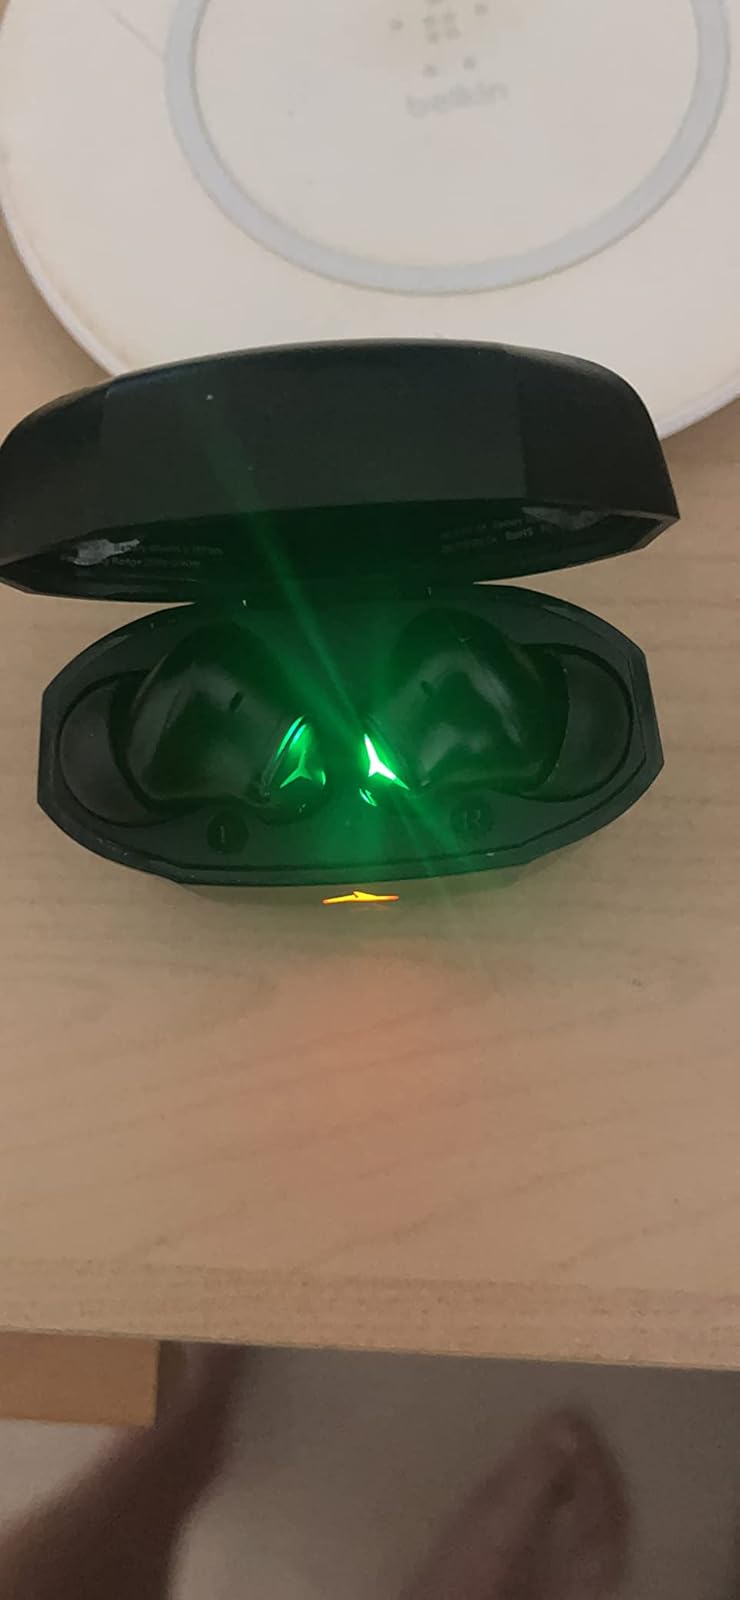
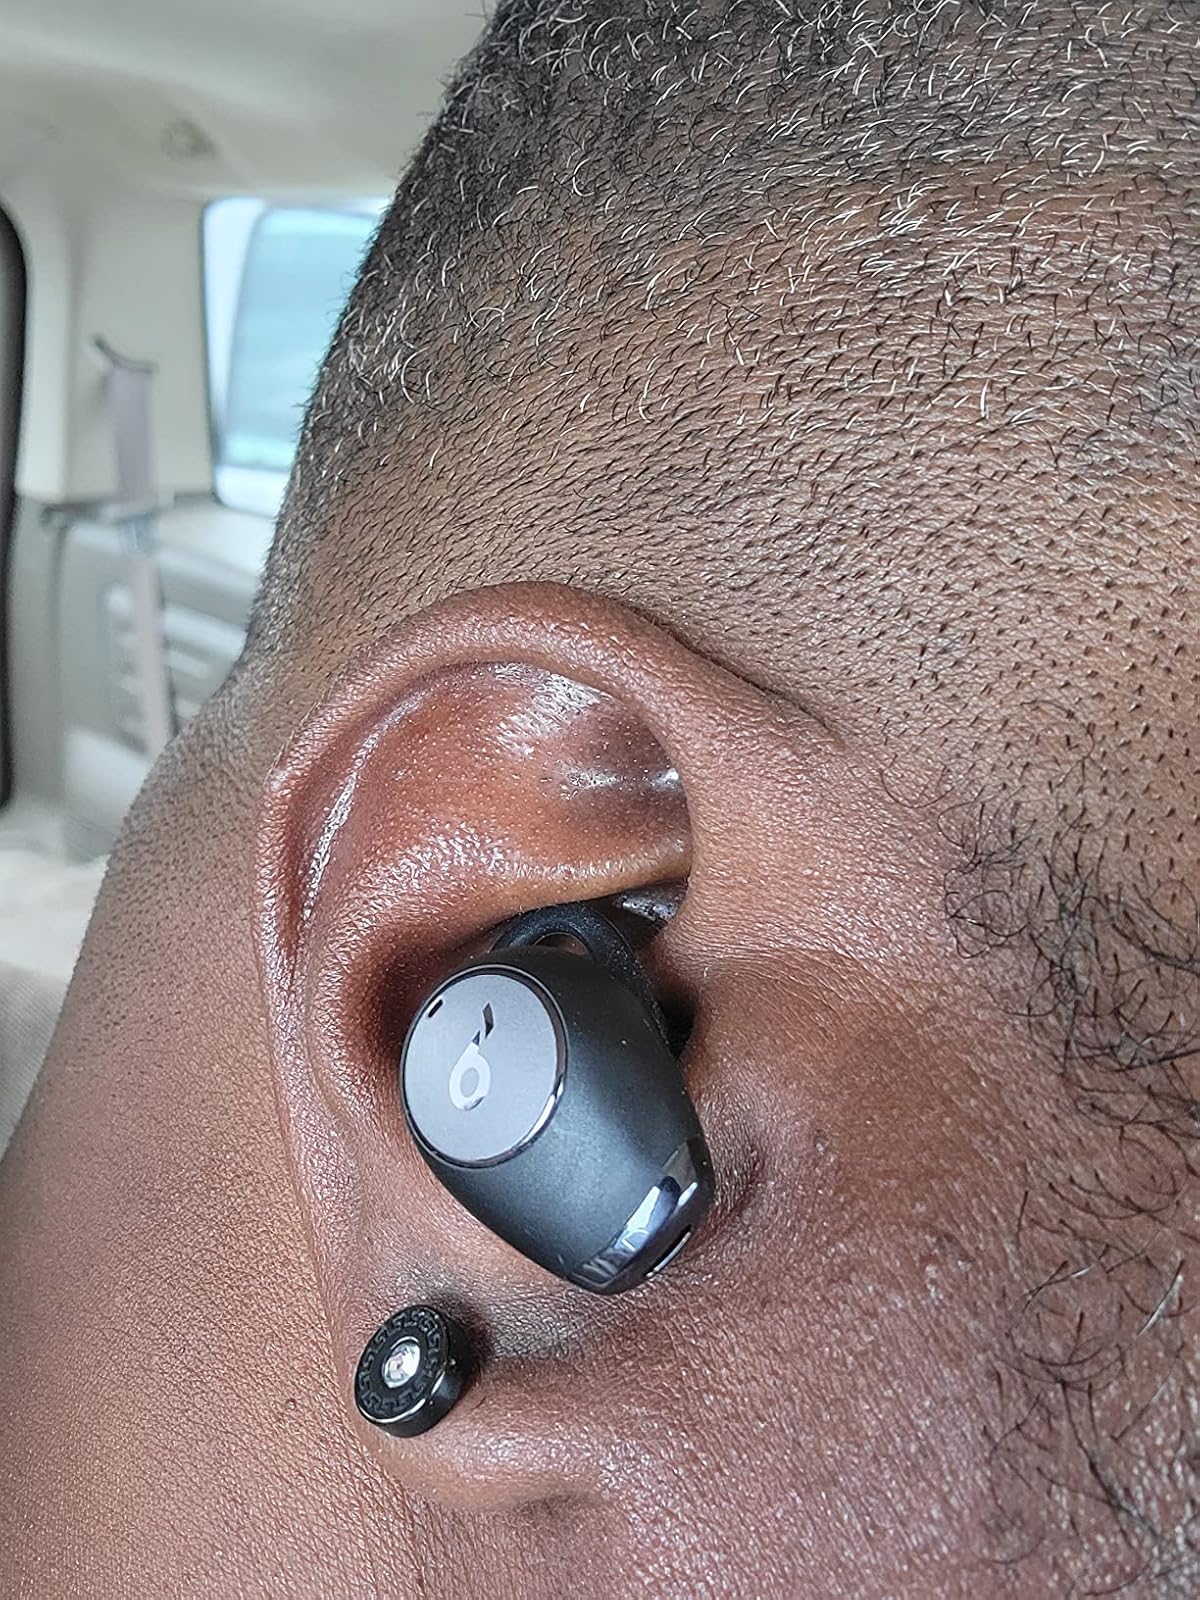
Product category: earbuds
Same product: no